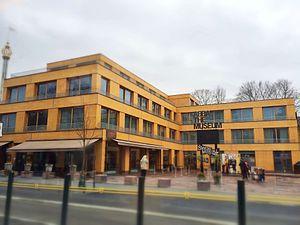
ABBA est un groupe de pop suédois fondé à Stockholm en novembre 1972. Le groupe est originellement composé d'Agnetha Fältskog, Anni-Frid Lyngstad, dite « Frida », Benny Andersson et Björn Ulvaeus.